Long Island Museum of American Art, History, and Carriages

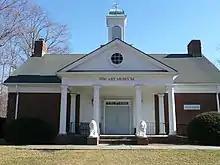
Art Museum, built in 1973

In 1956, the one room Nassakeag Schoolhouse was acquired and relocated to the museum grounds. The schoolhouse was built by Frederick A. Smith in 1877 and was actively used until 1910. Also in 1956, the Ploch-Williamson Barn was donated and moved to the museum's grounds. Built in 1794 by Jedidiah Williamson, the Ploch-Williamson Barn is a significant structure to local and agricultural history. It originally stood on 30 acres of farmland in Stony Brook. The barn was donated and moved to the museum in 1956. Like the Nassakeag Schoolhouse and the Samuel H. West Blacksmith Shop, museum educators conduct programs throughout the school year for students within and around the barn.